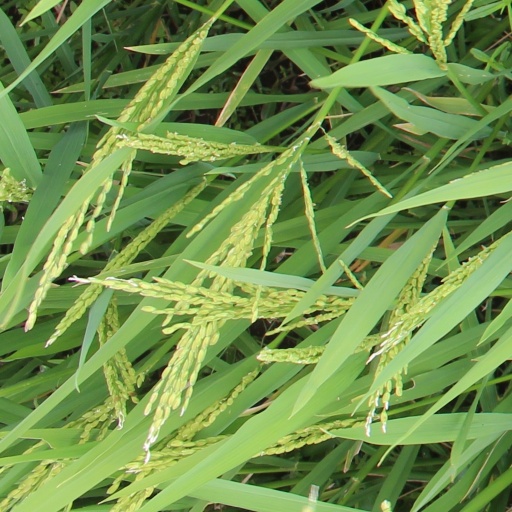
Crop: rice